William L. Greenly

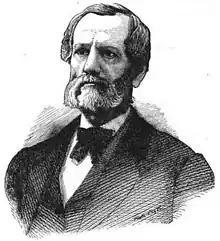

William Lawrence Greenly (September 18, 1813November 29, 1883) was a politician from the U.S. state of Michigan; he served as the sixth governor of Michigan.